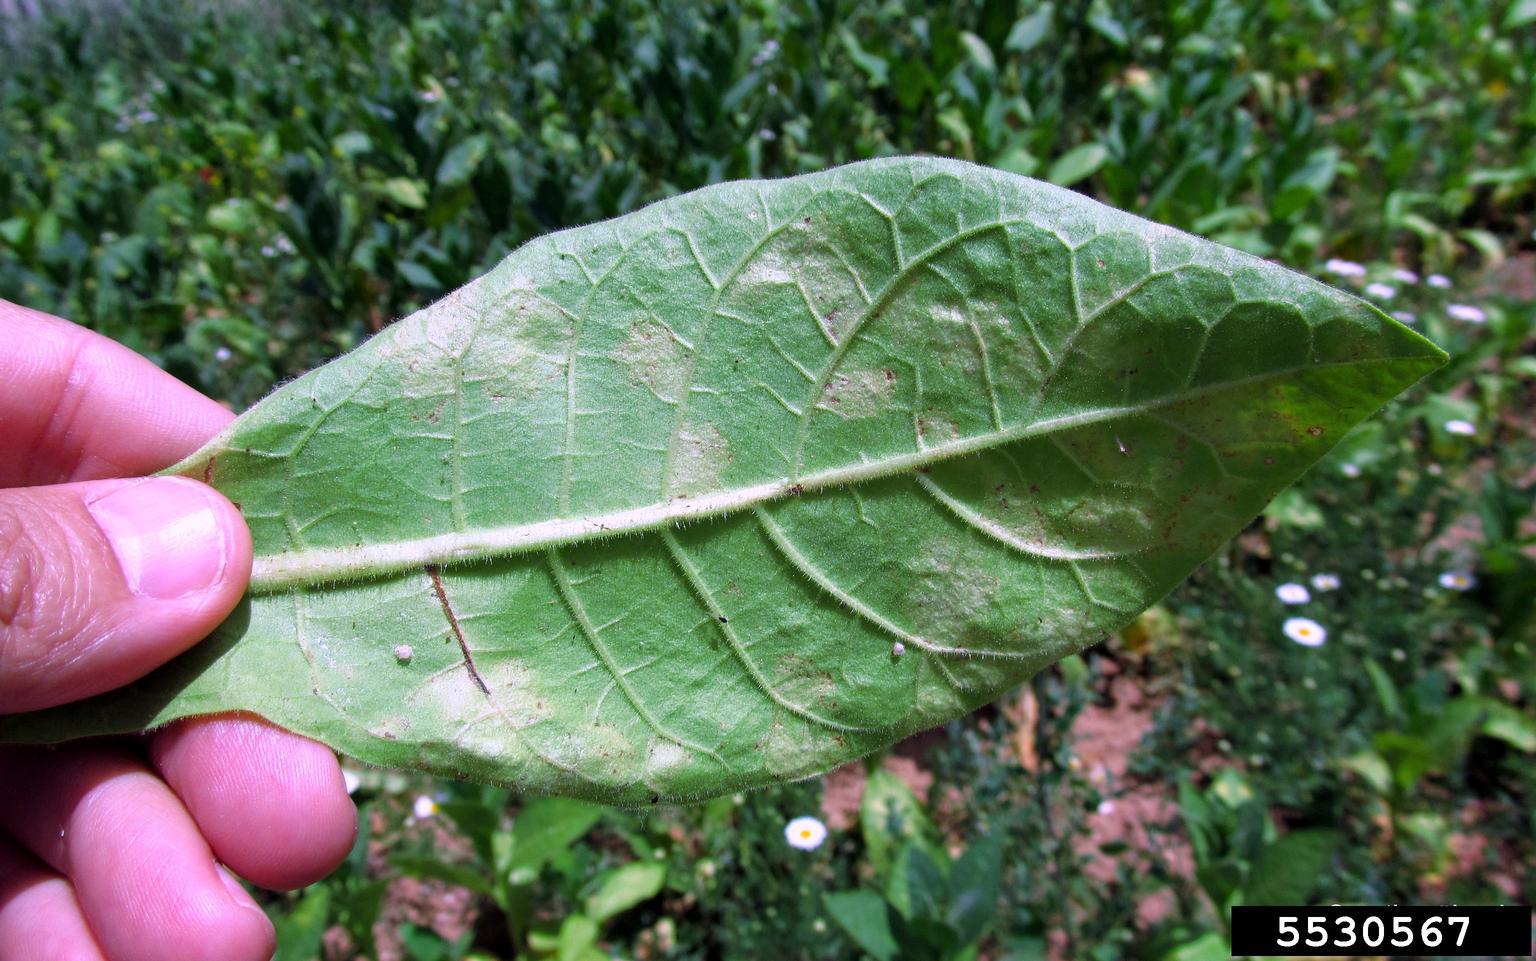
Plant: Tobacco
Disease: tobacco blue mold